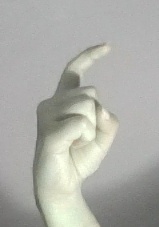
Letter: ra